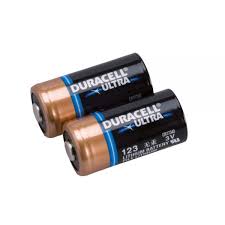
Waste category: battery